Il Giardino Armonico

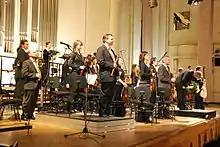
Il Giardino Armonico in the Kraków Philharmonic during the Misteria Paschalia Festival, April 2010

Il Giardino Armonico ("The Garden of Harmony") is an Italian ensemble well noted for its practice of Historically Informed Performance and founded in Milan in 1985 by Luca Pianca and Giovanni Antonini, primarily to play 17th- and 18th-century music on period instruments.